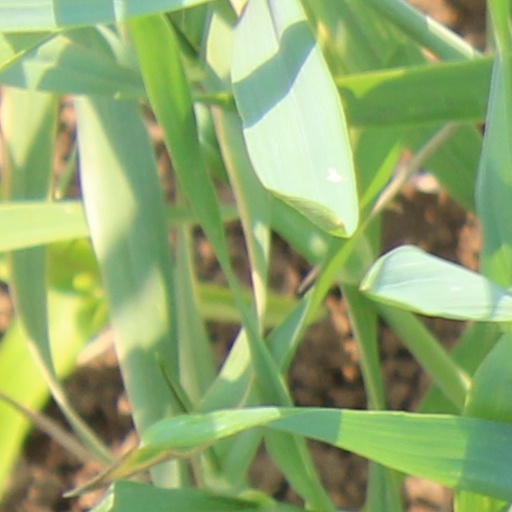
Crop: wheat